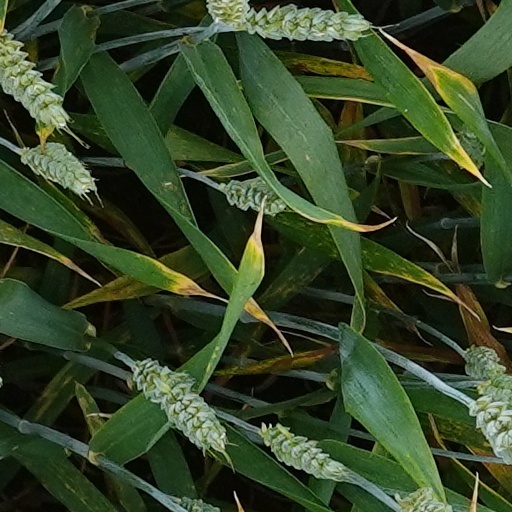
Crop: wheat